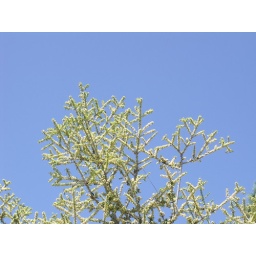
yellow flower buds against the glorious blue sky